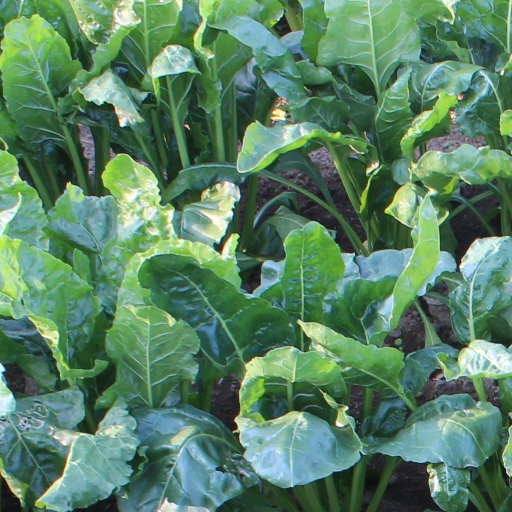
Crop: sugar beet